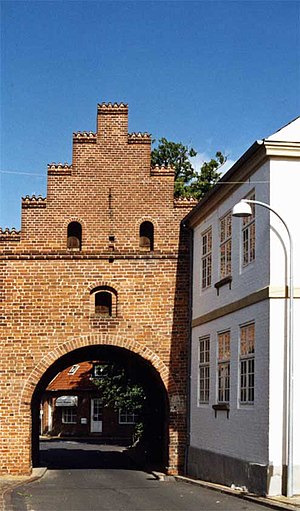
Fredede bygninger i Faaborg-Midtfyn Kommune
Vesterport i Fåborg
Denne liste over fredede bygninger i Faaborg-Midtfyn Kommune viser alle fredede bygninger i Faaborg-Midtfyn Kommune, bortset fra kirker. Listen bygger på data fra Kulturarvsstyrelsen.